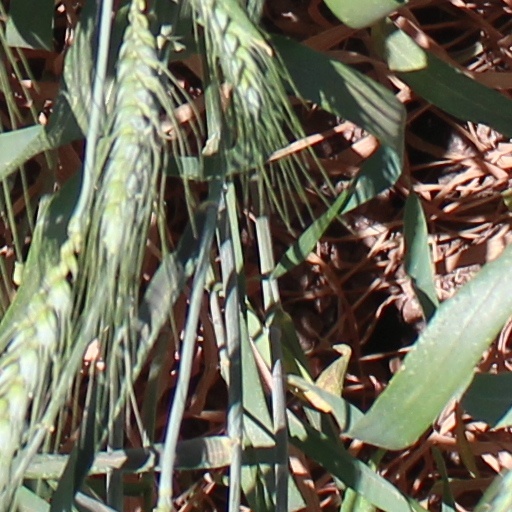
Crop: wheat